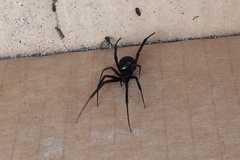
Species: Lactrodectus_hesperus